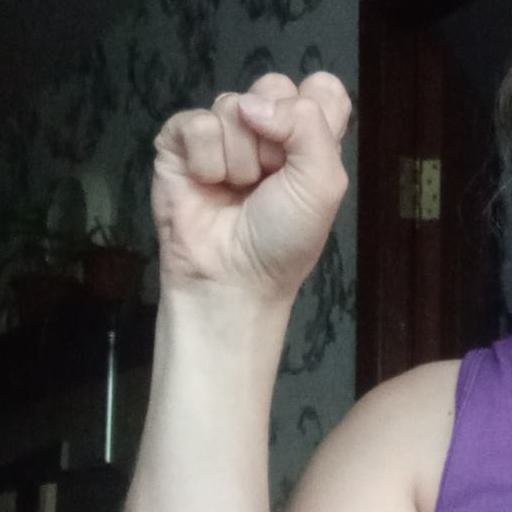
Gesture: fist